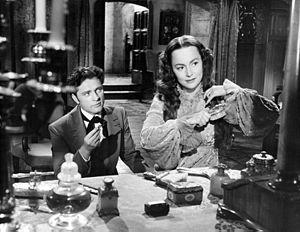
Ma cousine Rachel est un film américain réalisé par Henry Koster, sorti en 1952, adapté du roman du même nom : Ma cousine Rachel de Daphne Du Maurier.